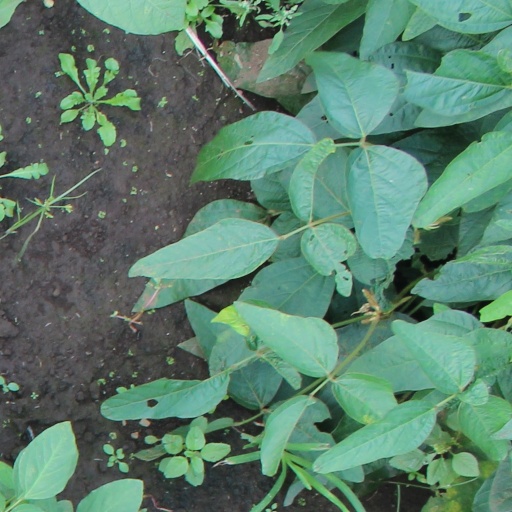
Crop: soybean